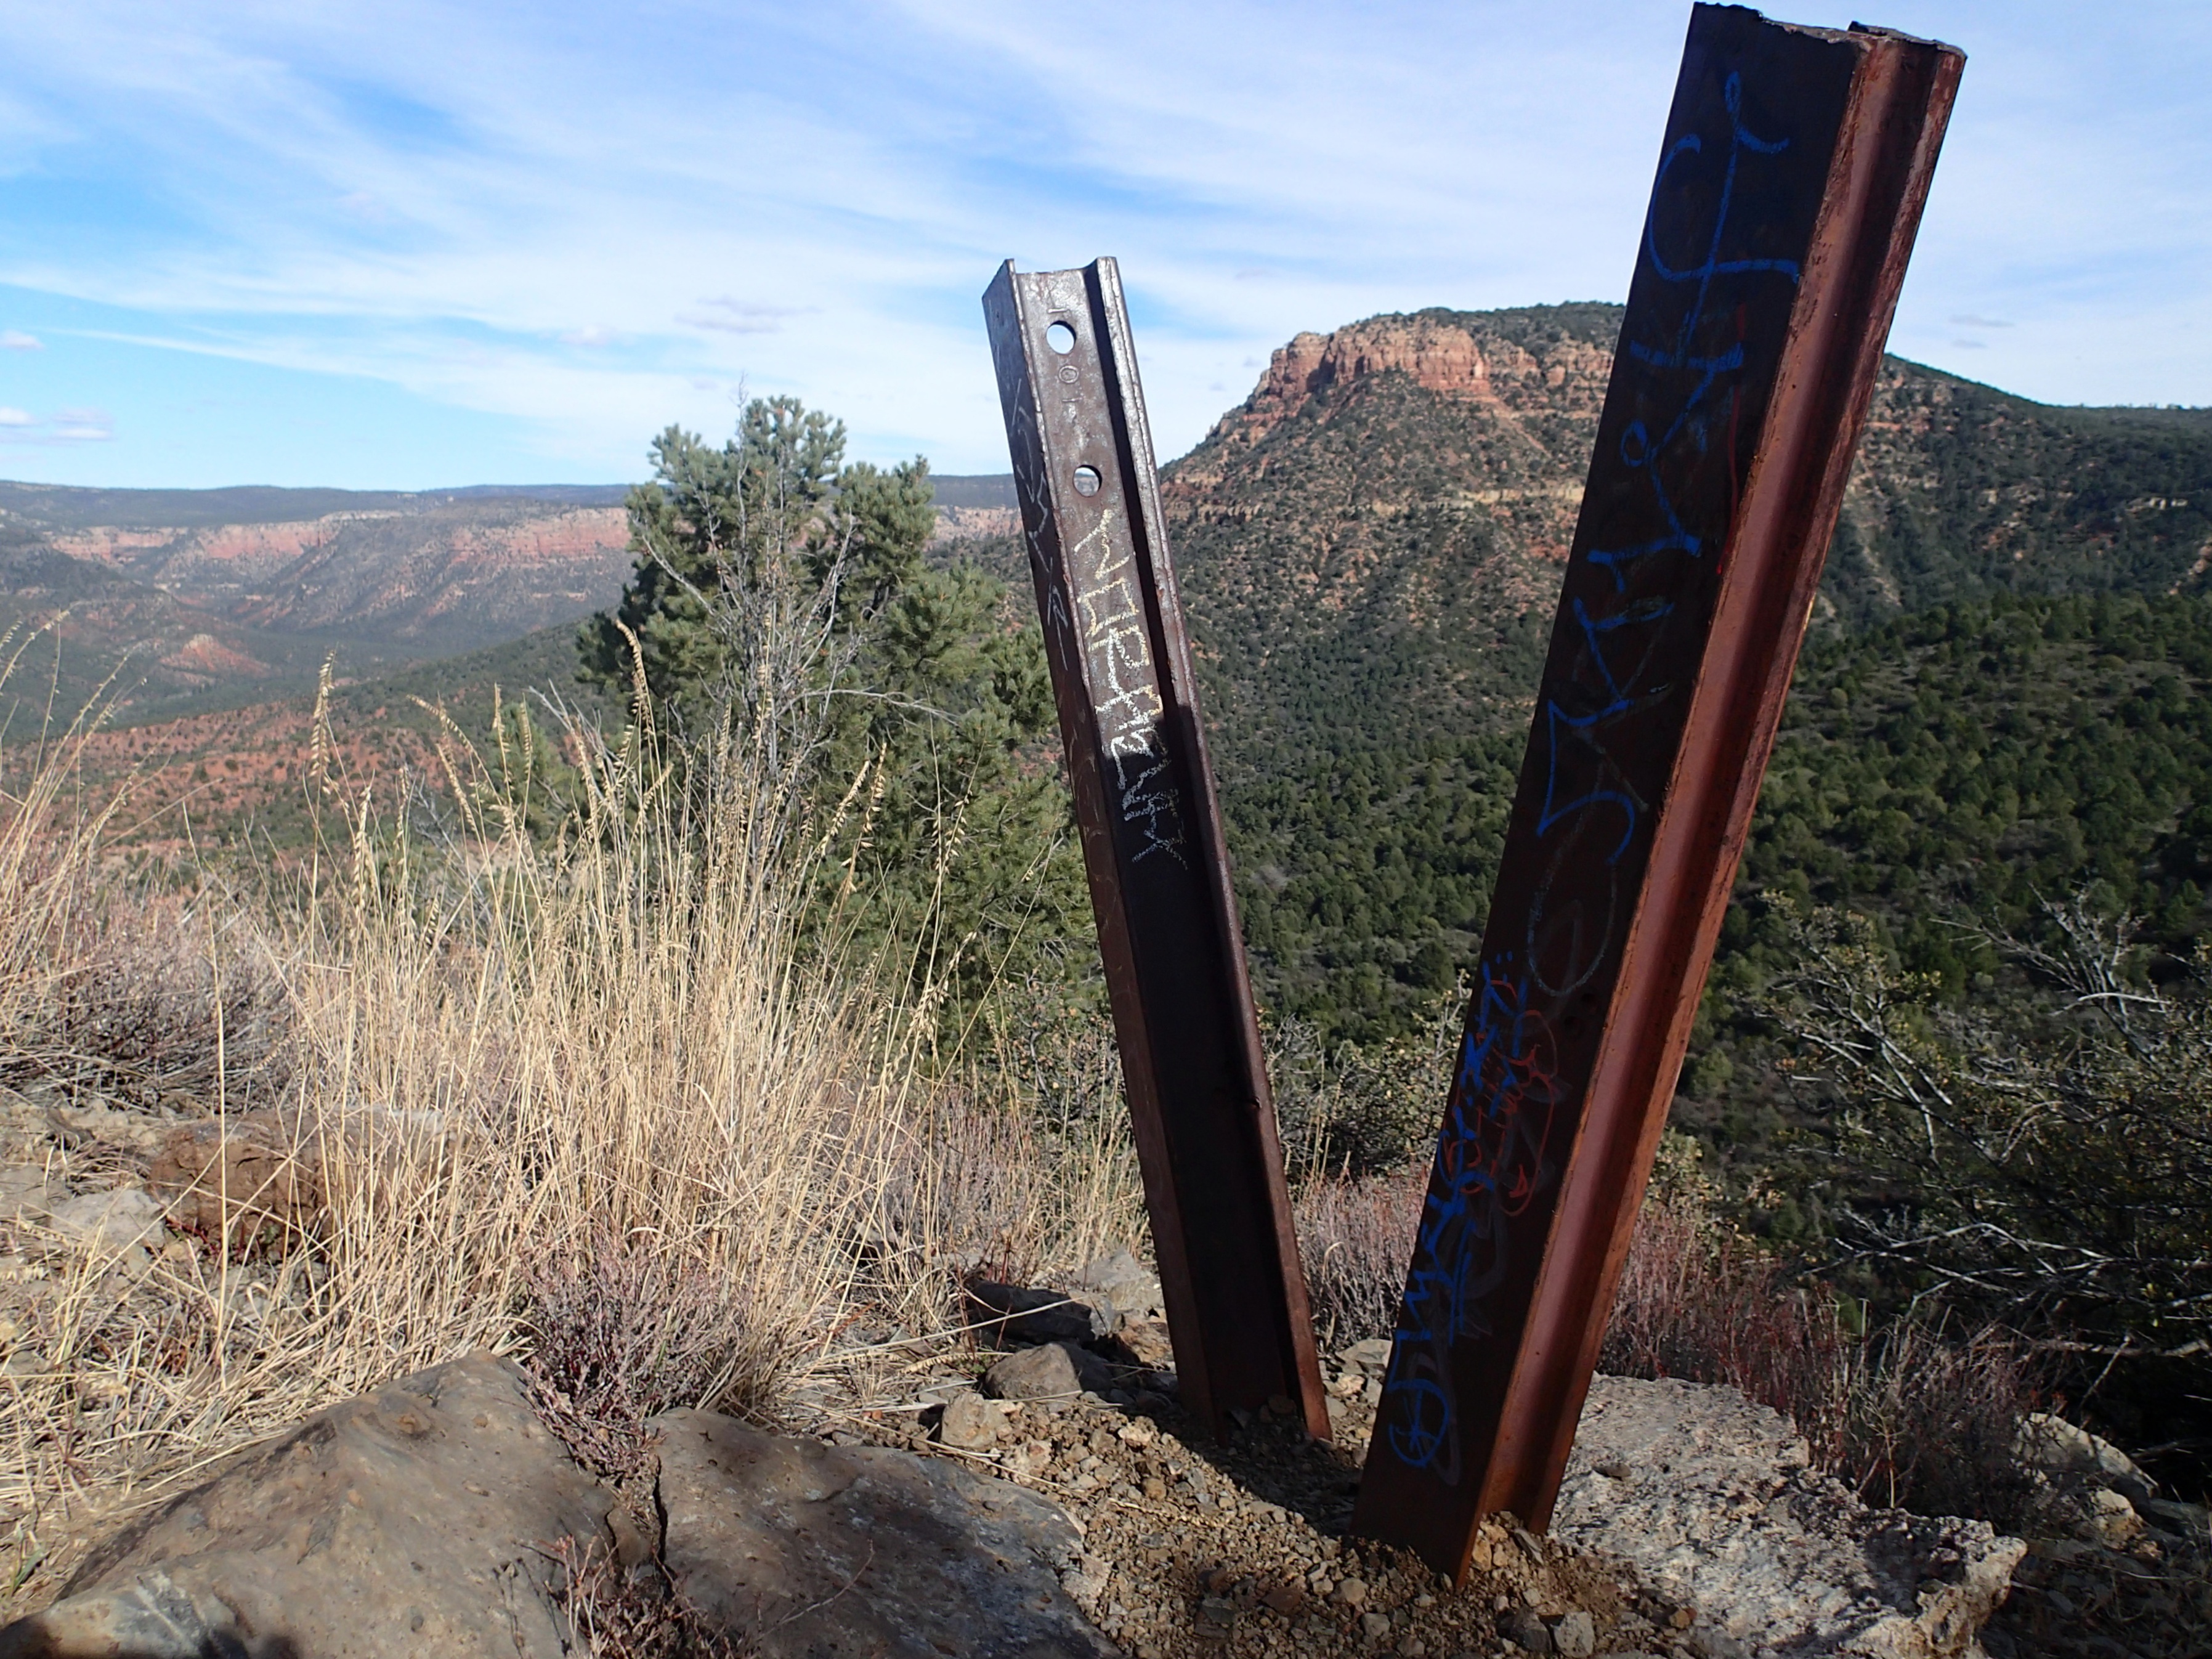
landscape, rock, wilderness, mountain, trail, soil, ridge, cool image, geology, natural environment, mountainous landforms